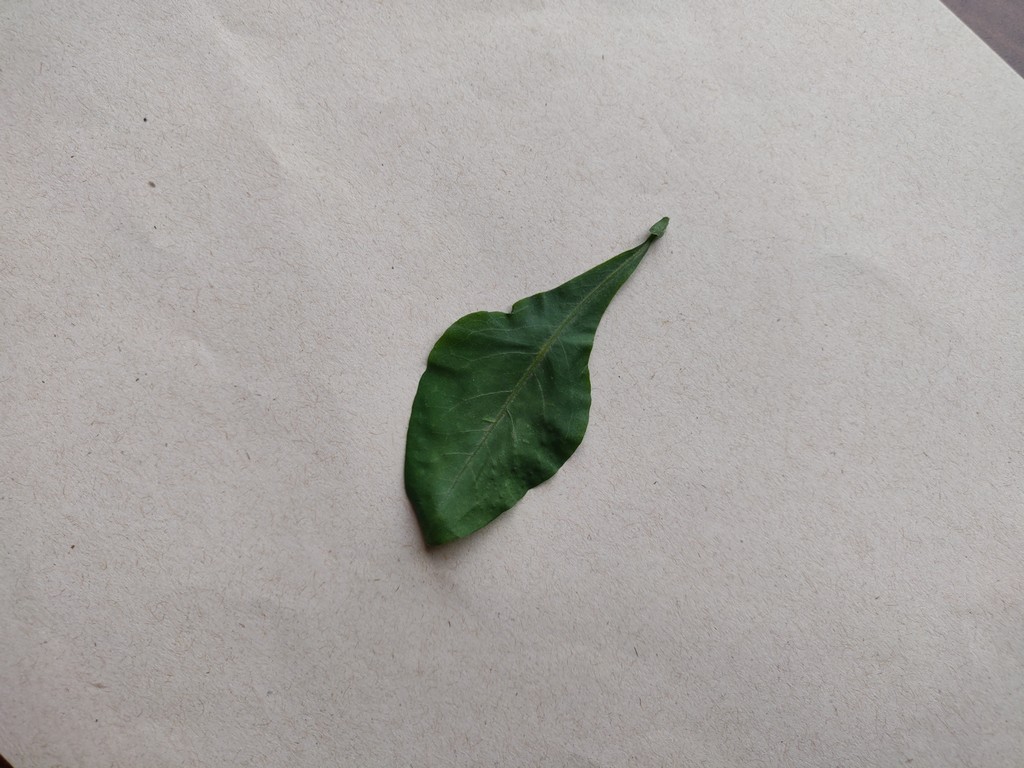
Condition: Healthy
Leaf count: single
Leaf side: front